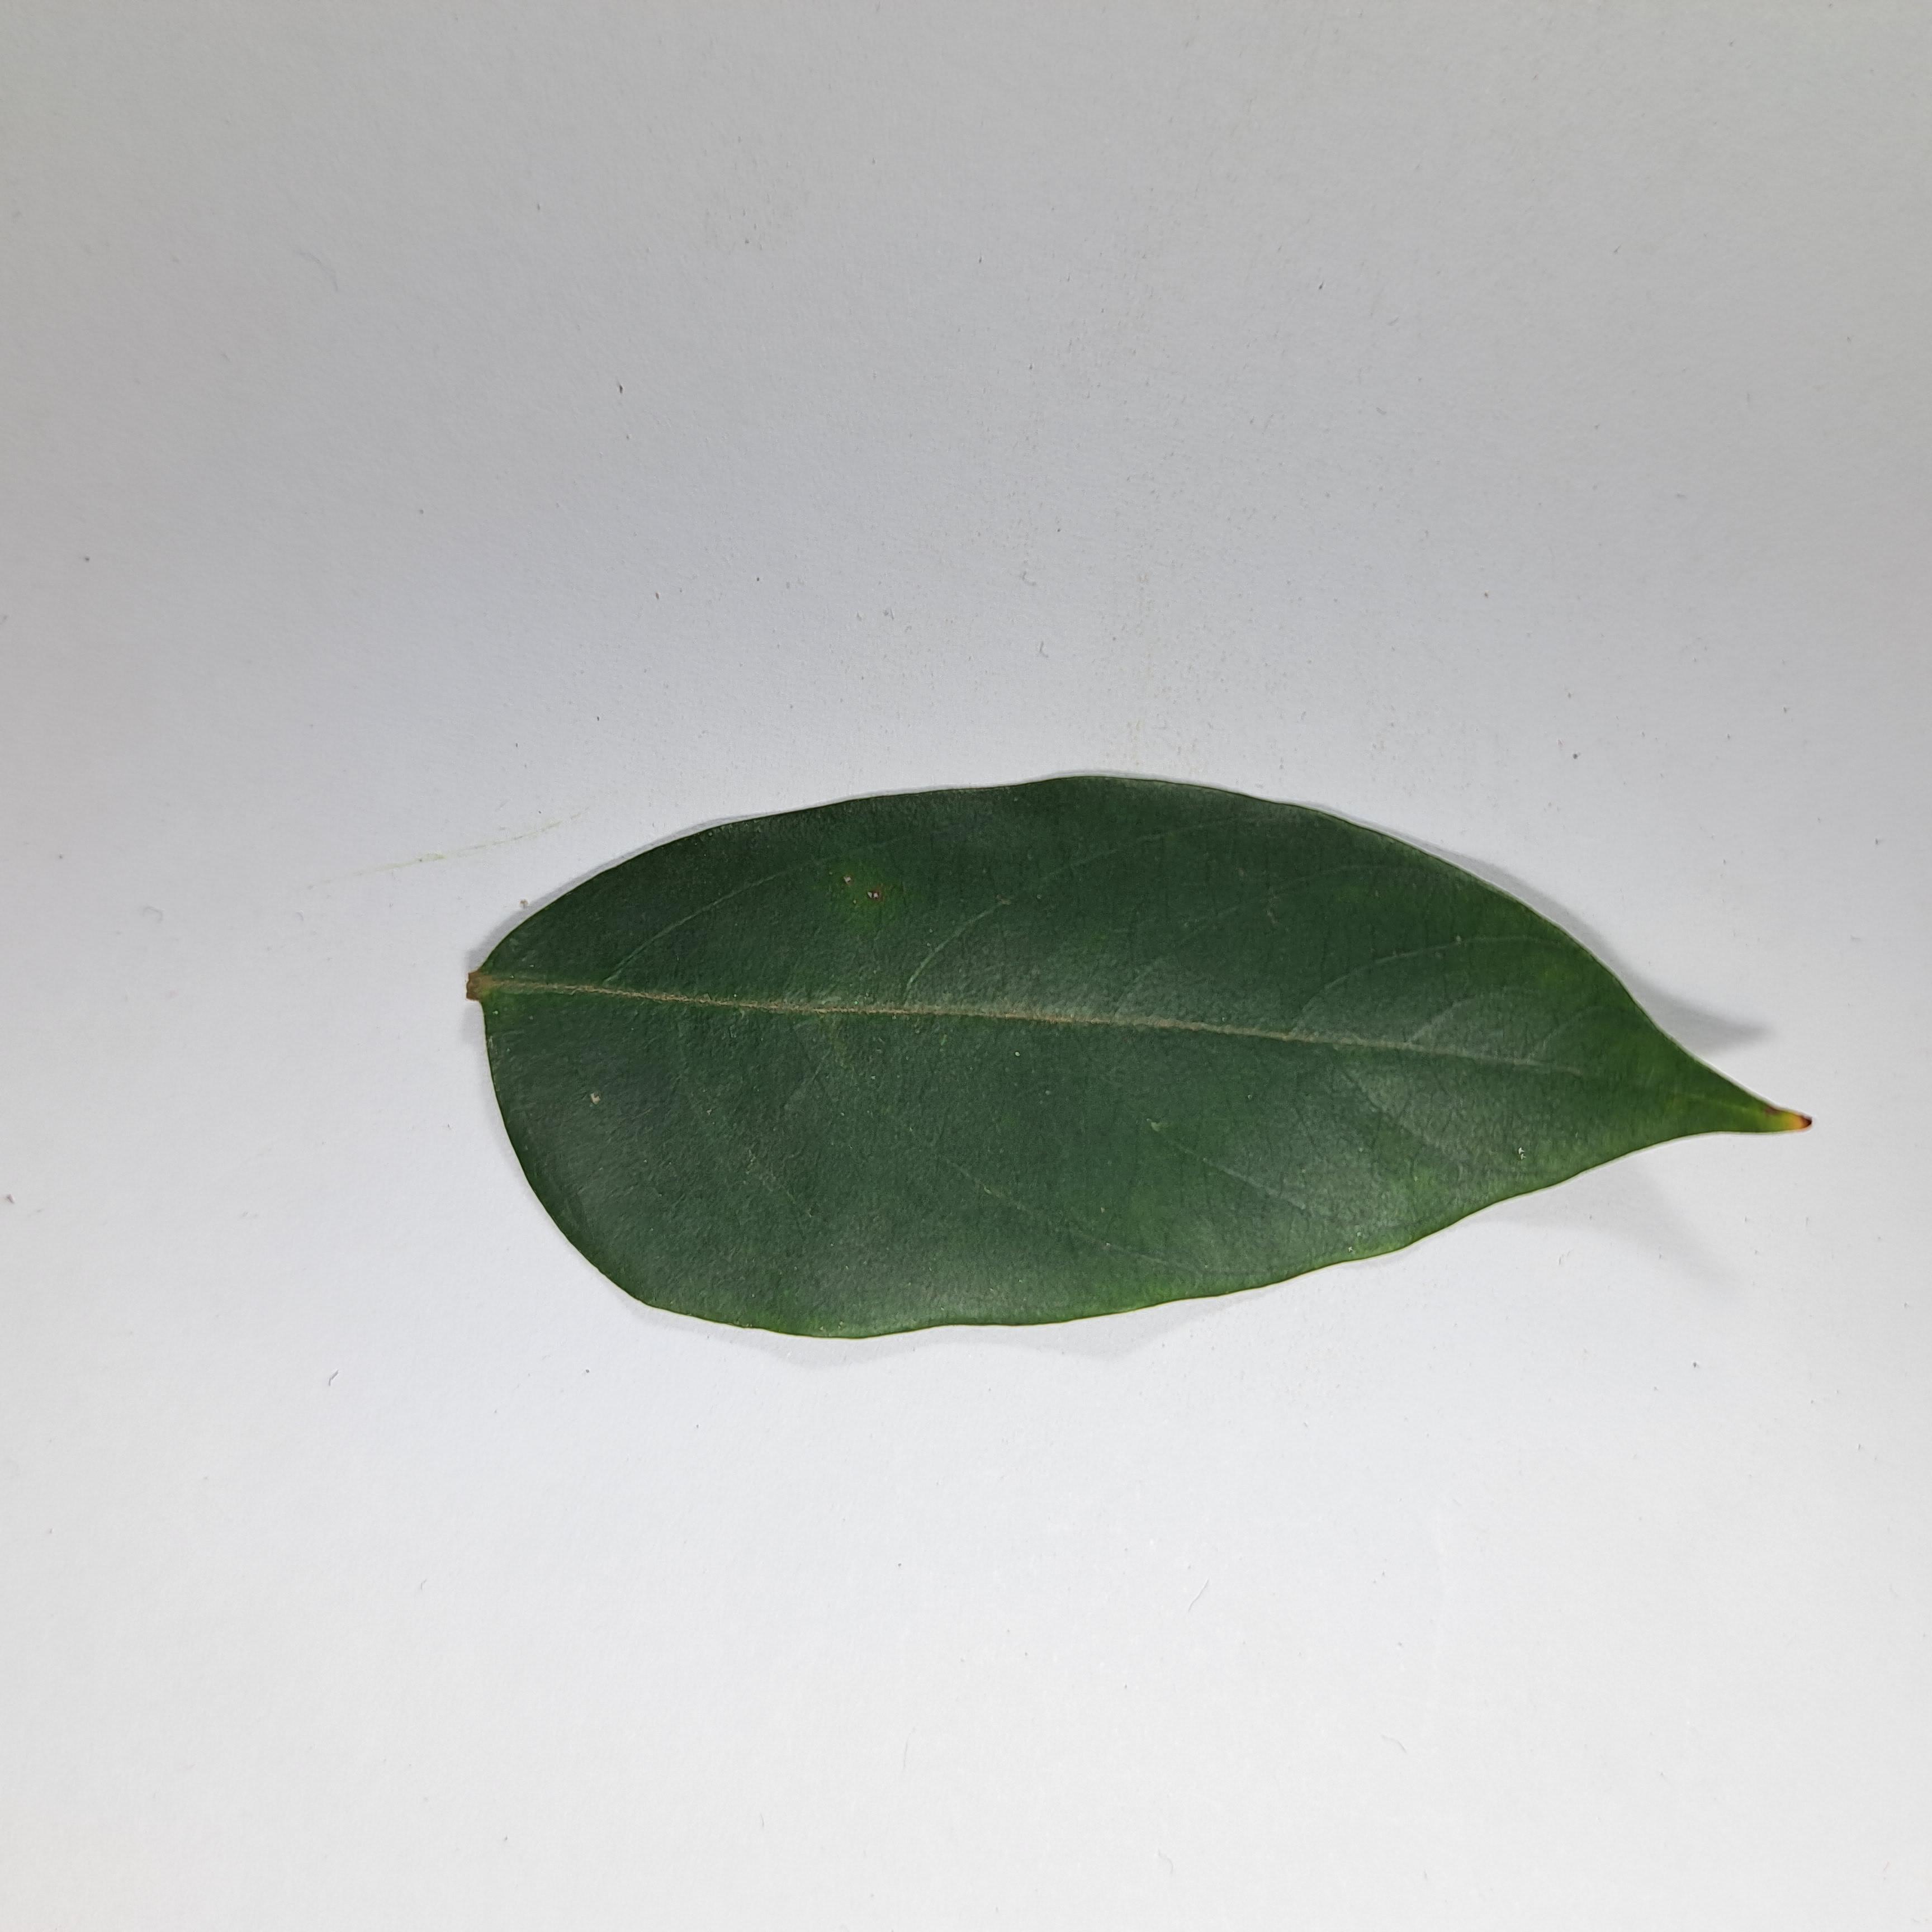
Label: Healthy Leaves